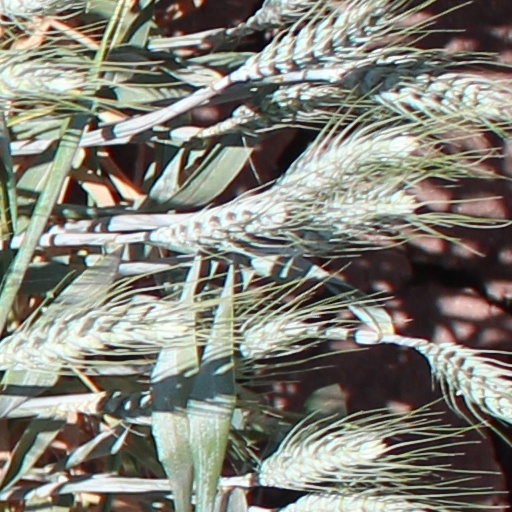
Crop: wheat